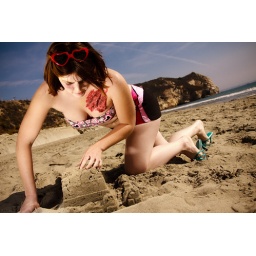
Beach zombie examines a sand castle in search of brraaaiiiinnnnssss...Model: LaurenMakeup: Robin SparklesAssisstants: John H., Robin Sparkles &amp;amp; Austin